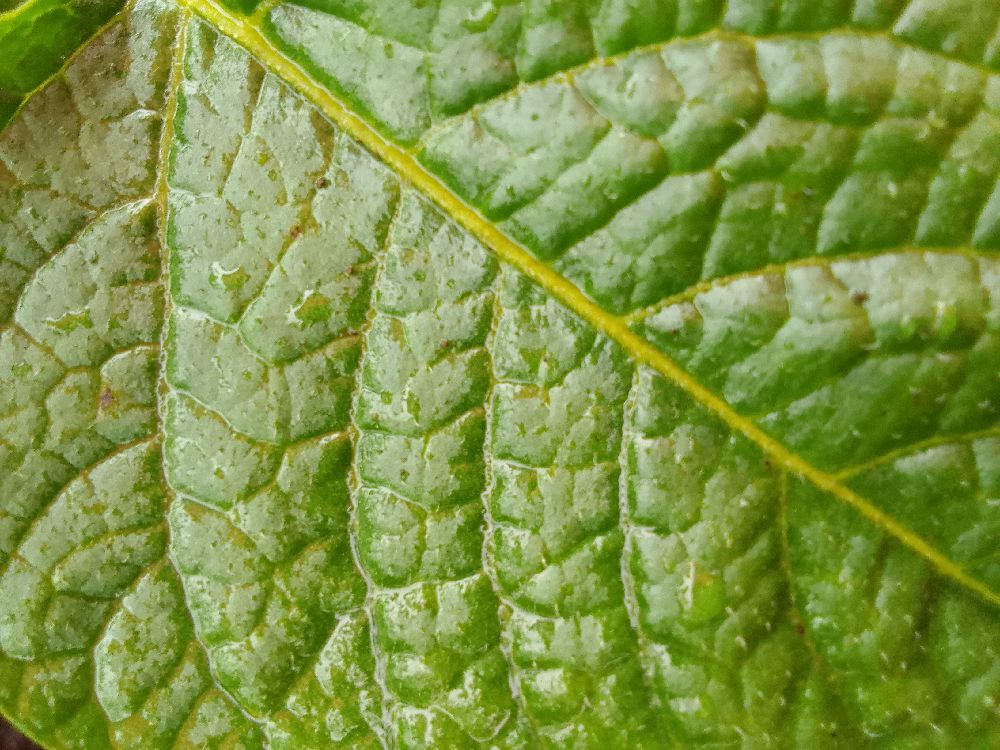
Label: Healthy